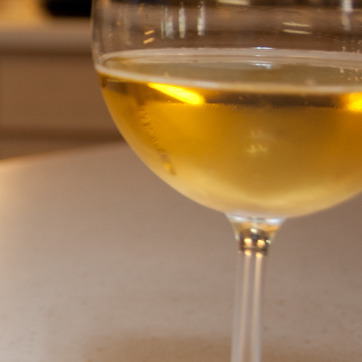
Material: glass